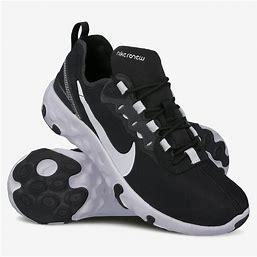
Brand: Nike
Model: Renew Element 55